Depression Cherry

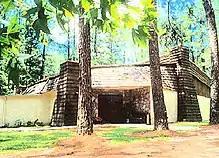
Recording sessions for "Depression Cherry" took place in 2014–2015 at Studio in the Country. ("pictured")

Though some of "Depression Cherry"s musical ideas originated in 2012, Beach House wrote the majority of the record between the autumn of 2013 and 2014; "10:37" was one of the first songs to be written during this period. The album was recorded at Studio in the Country in Bogalusa, Louisiana over two months, from November 2014 to January 2015. It was co-produced by Chris Coady, who worked on the band's previous two records, "Teen Dream" (2010) and "Bloom". Prior to joining the band in the studio, they sent him phone recordings of some of their in-progress songs.